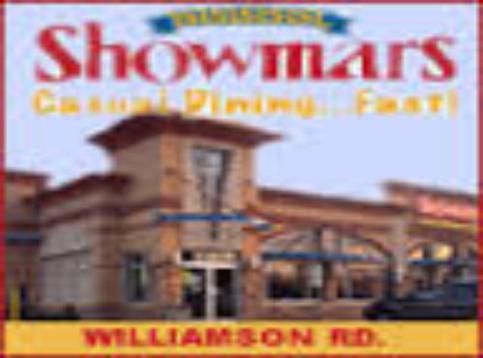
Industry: Food